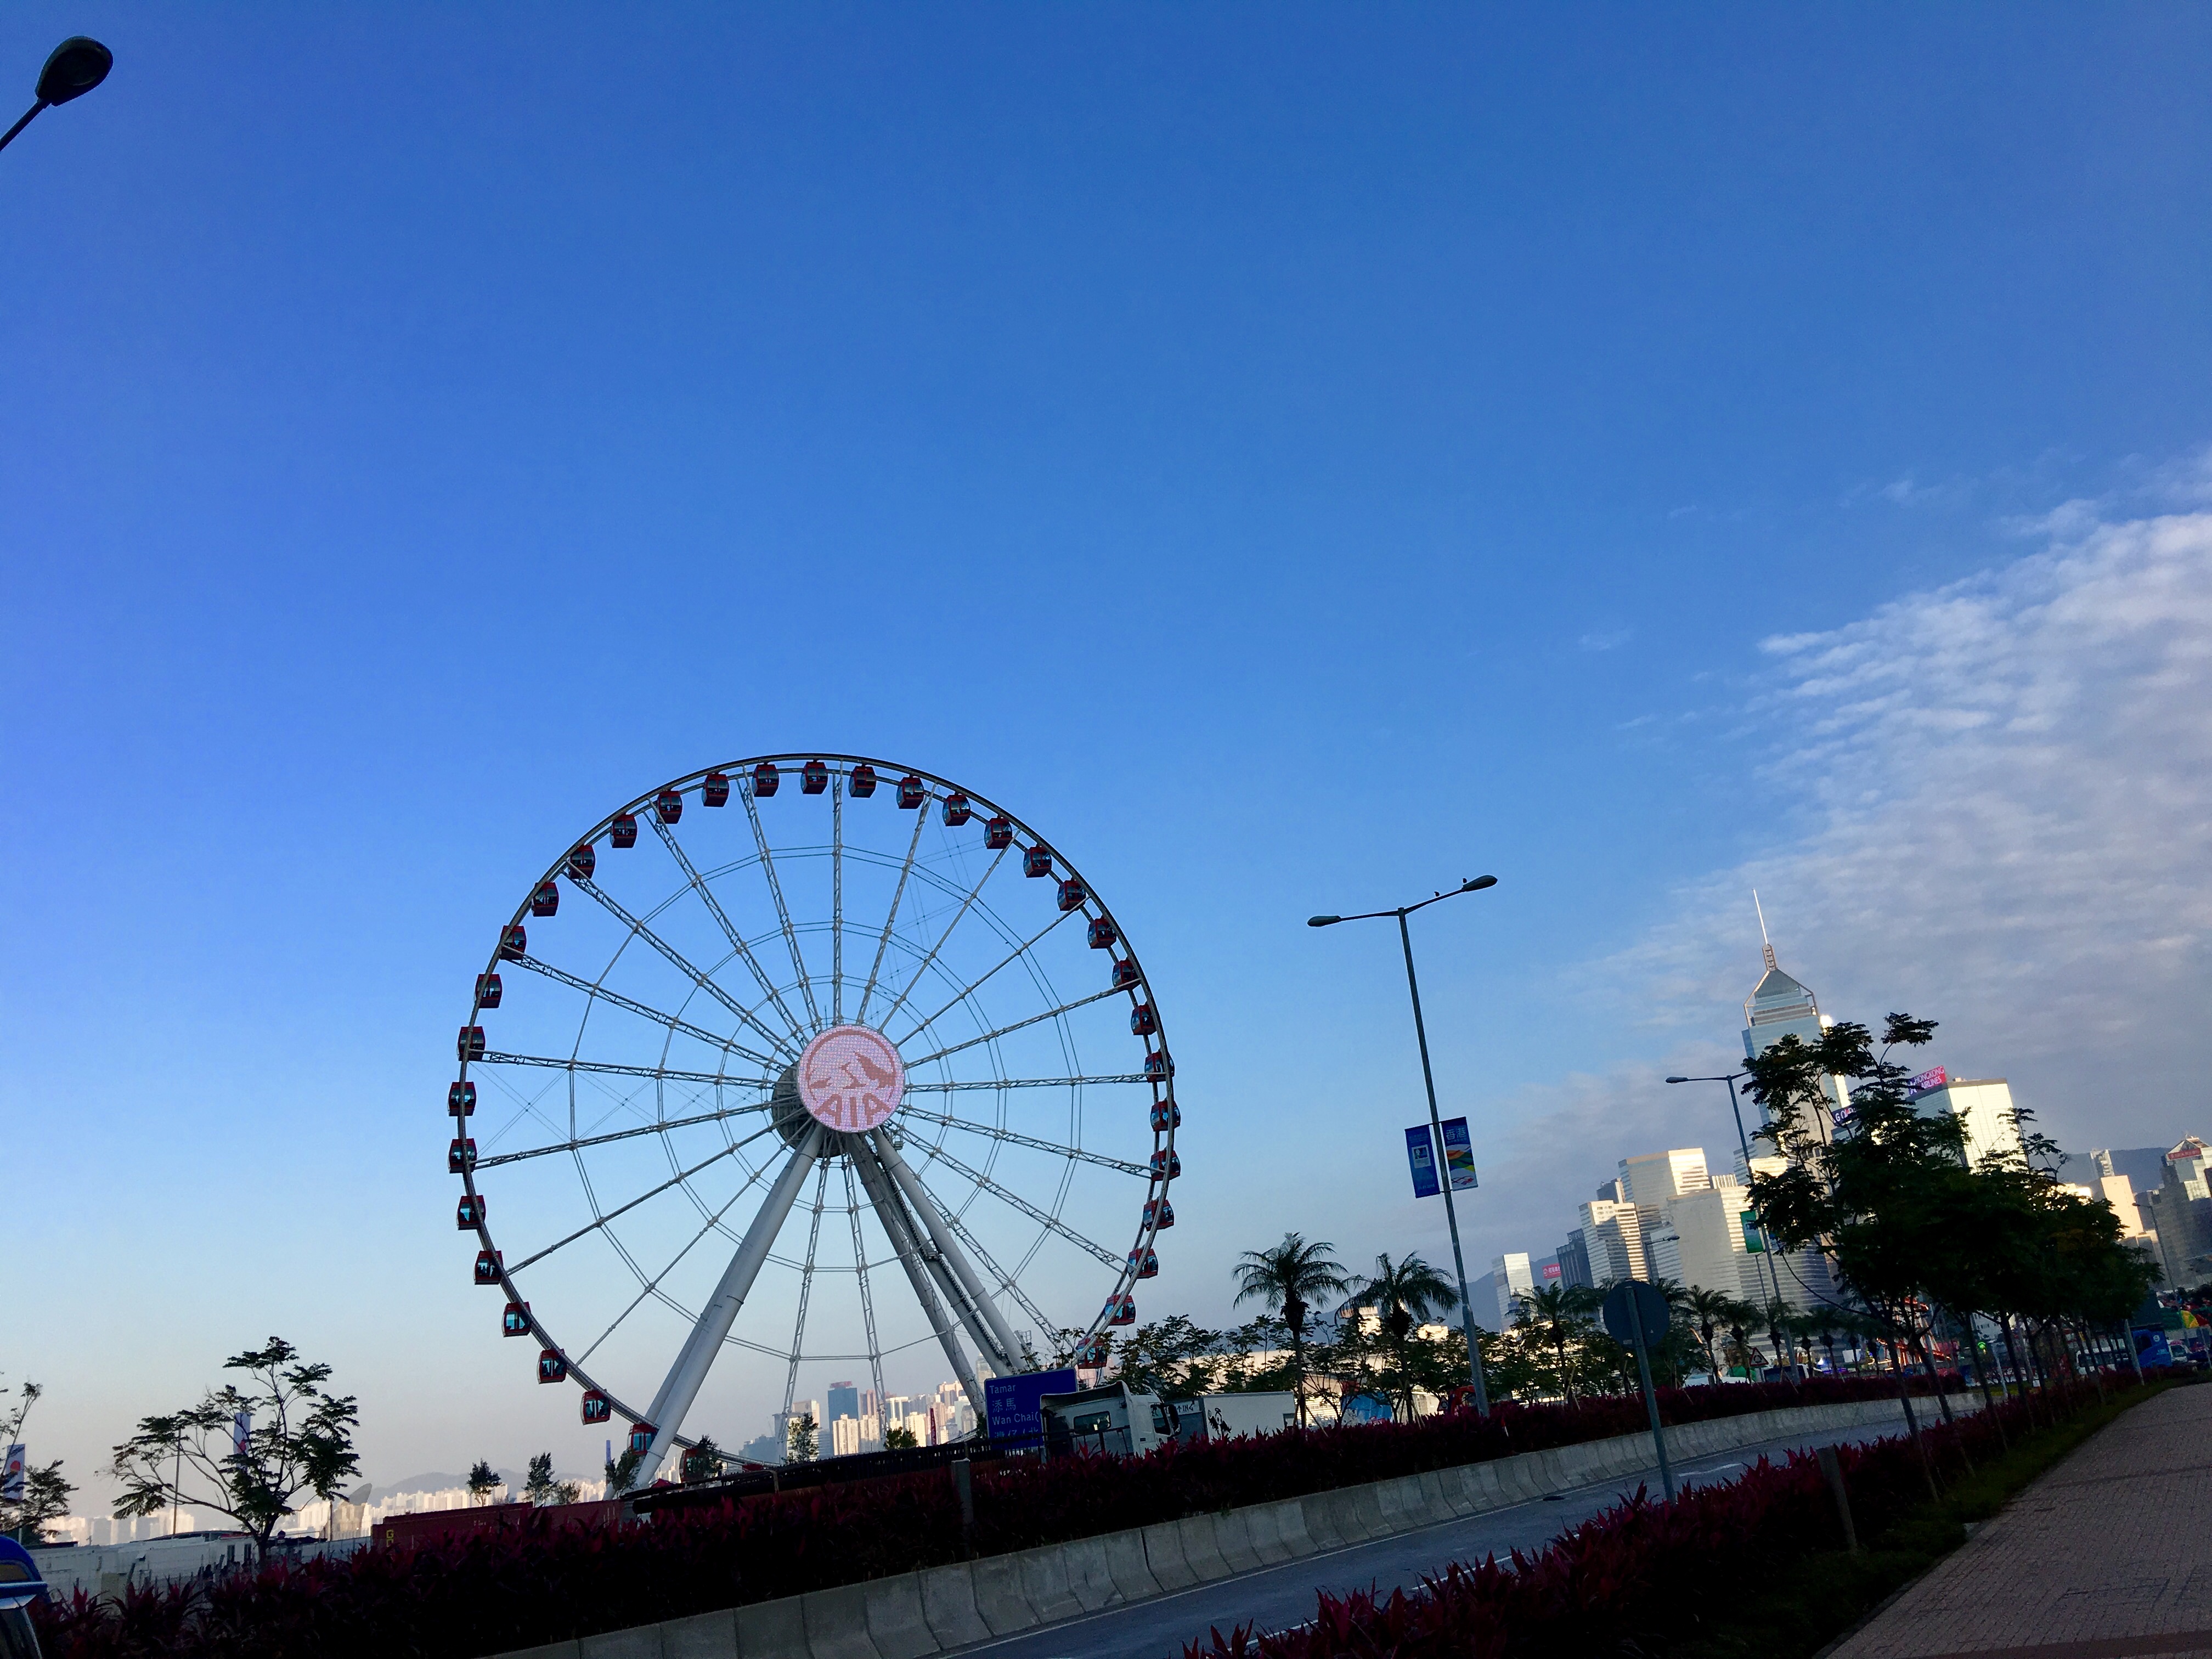
ferris wheels, ferris wheel, sky, landmark, tourist attraction, amusement park, amusement ride, atmosphere of earth, daytime, recreation, morning, metropolitan area, city, cloud, wheel, tree, fixed link, metropolis, fair, evening